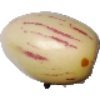
Label: pepino